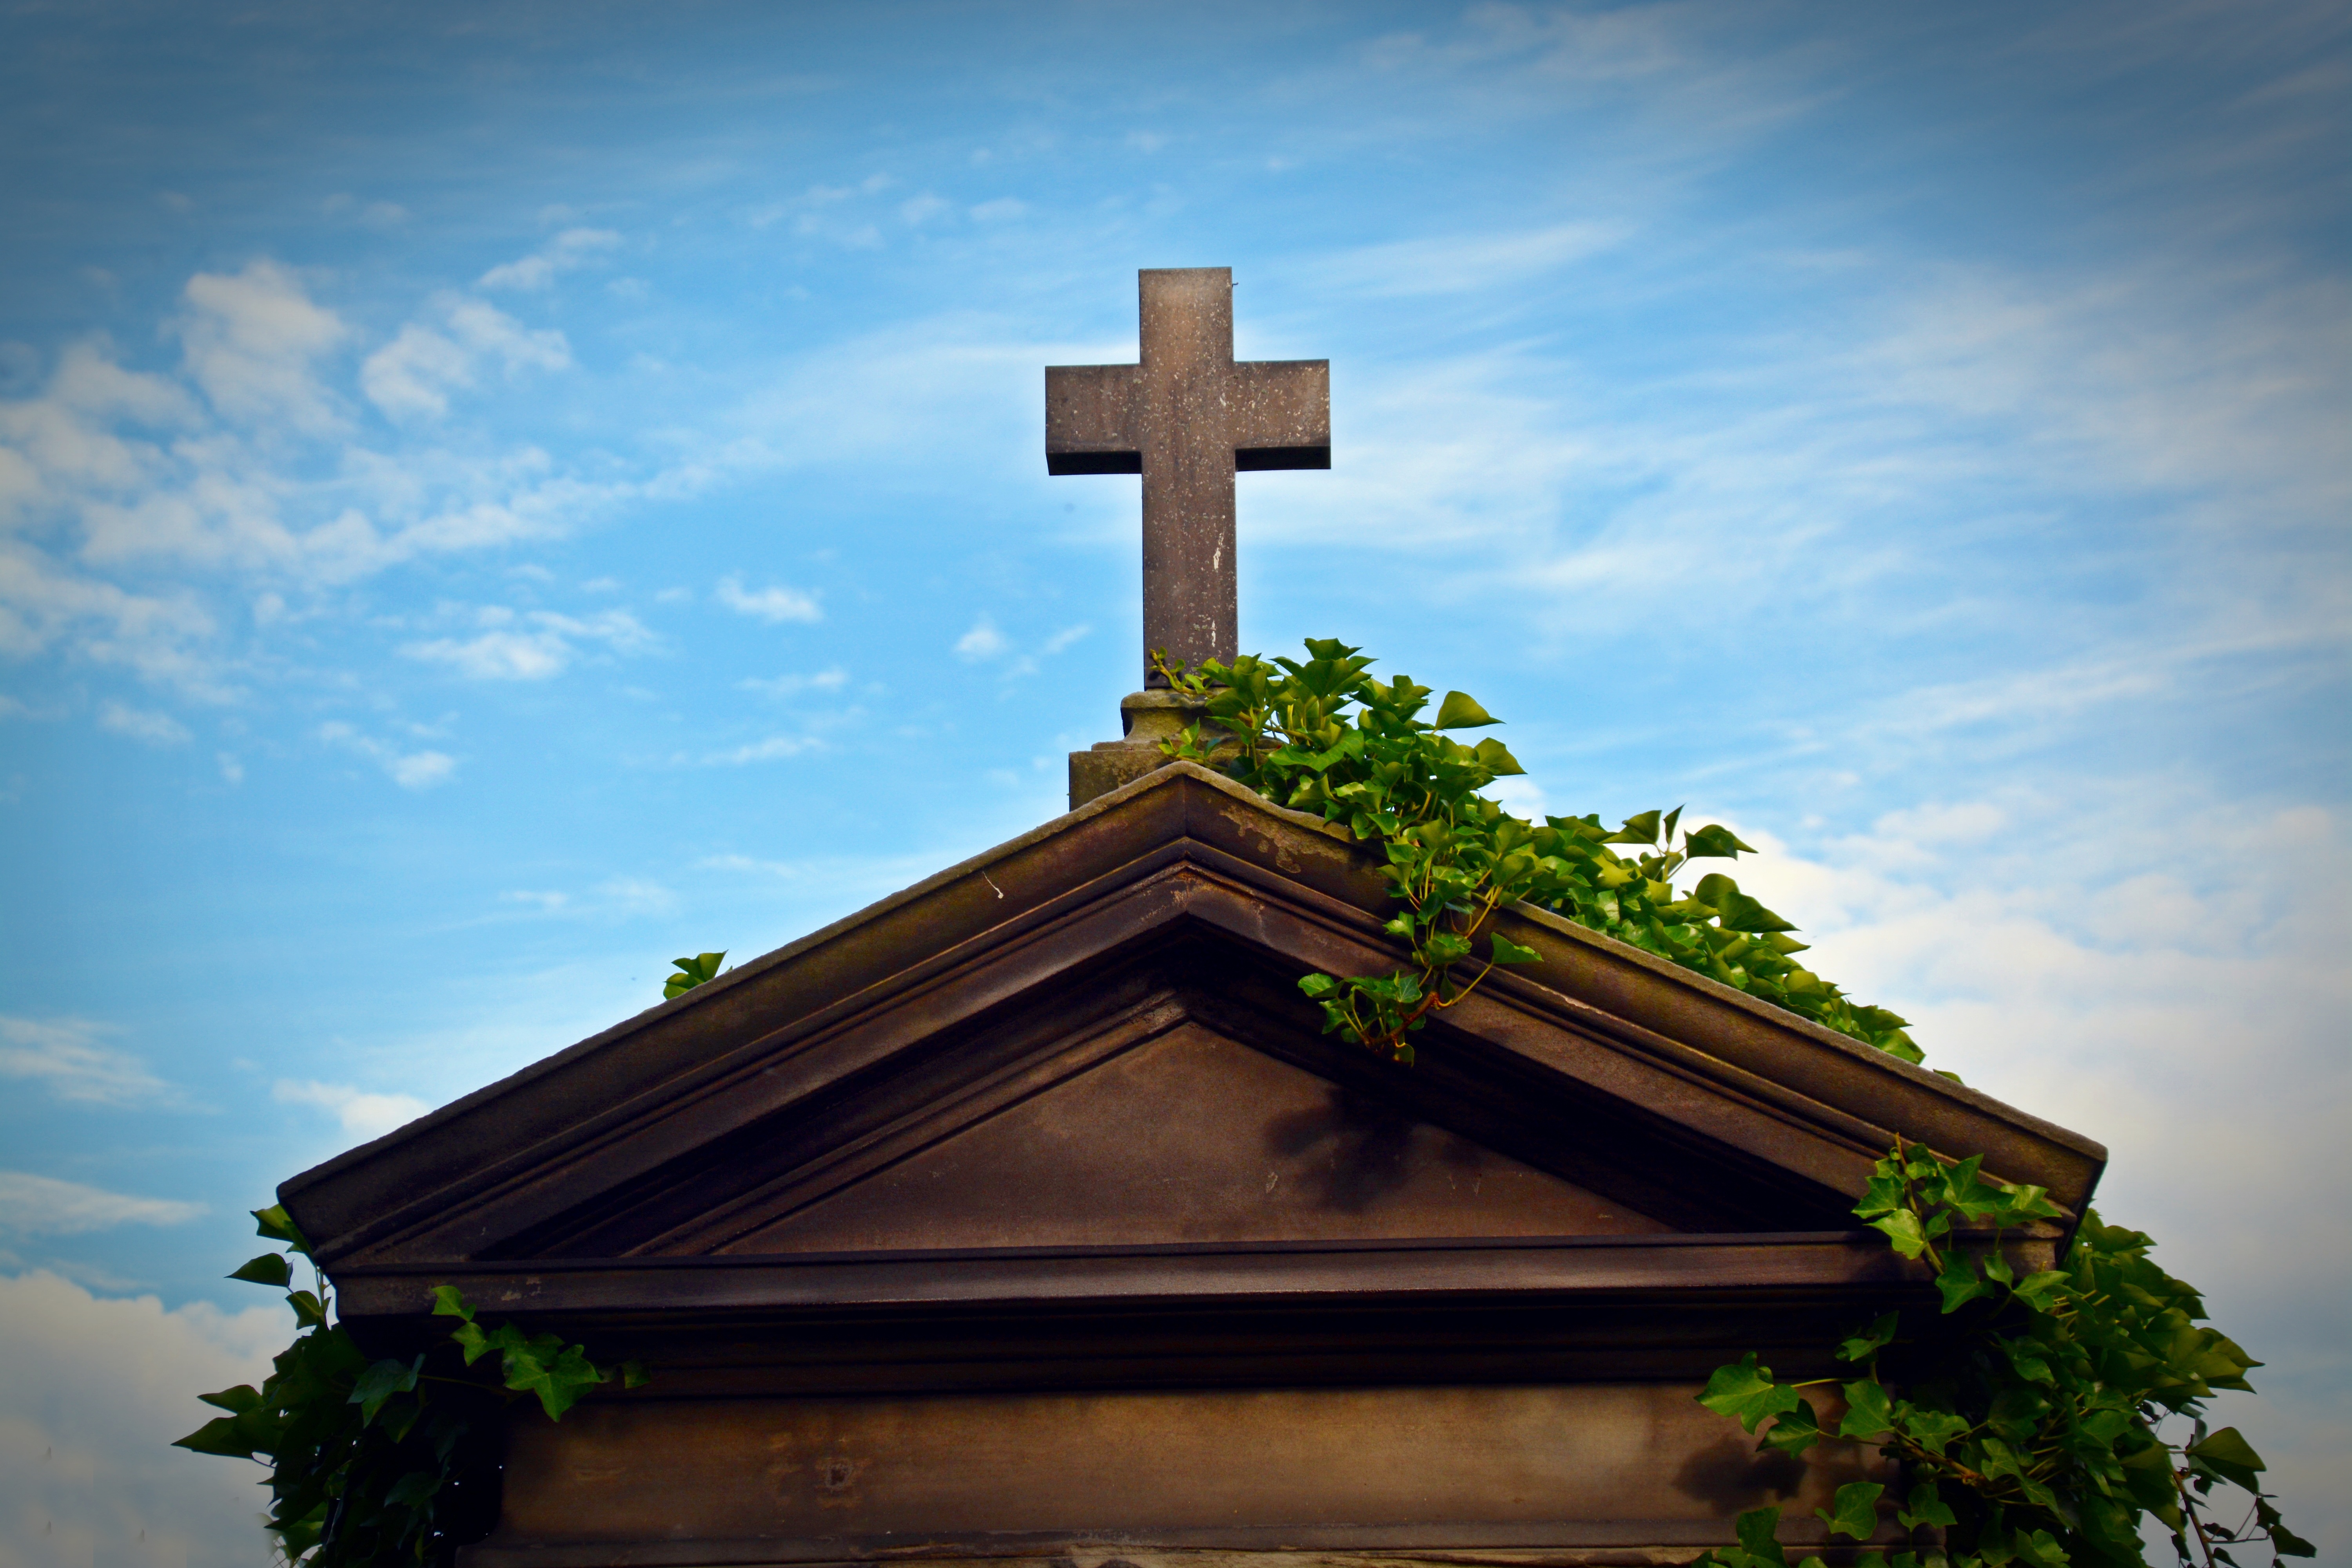
sky, building, old, symbol, landmark, church, chapel, cross, dead, tombstone, place of worship, grave, temple, steeple, shrine, old cemetery